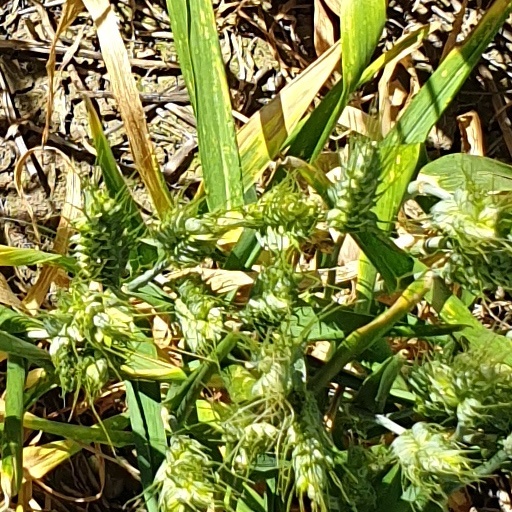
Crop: wheat